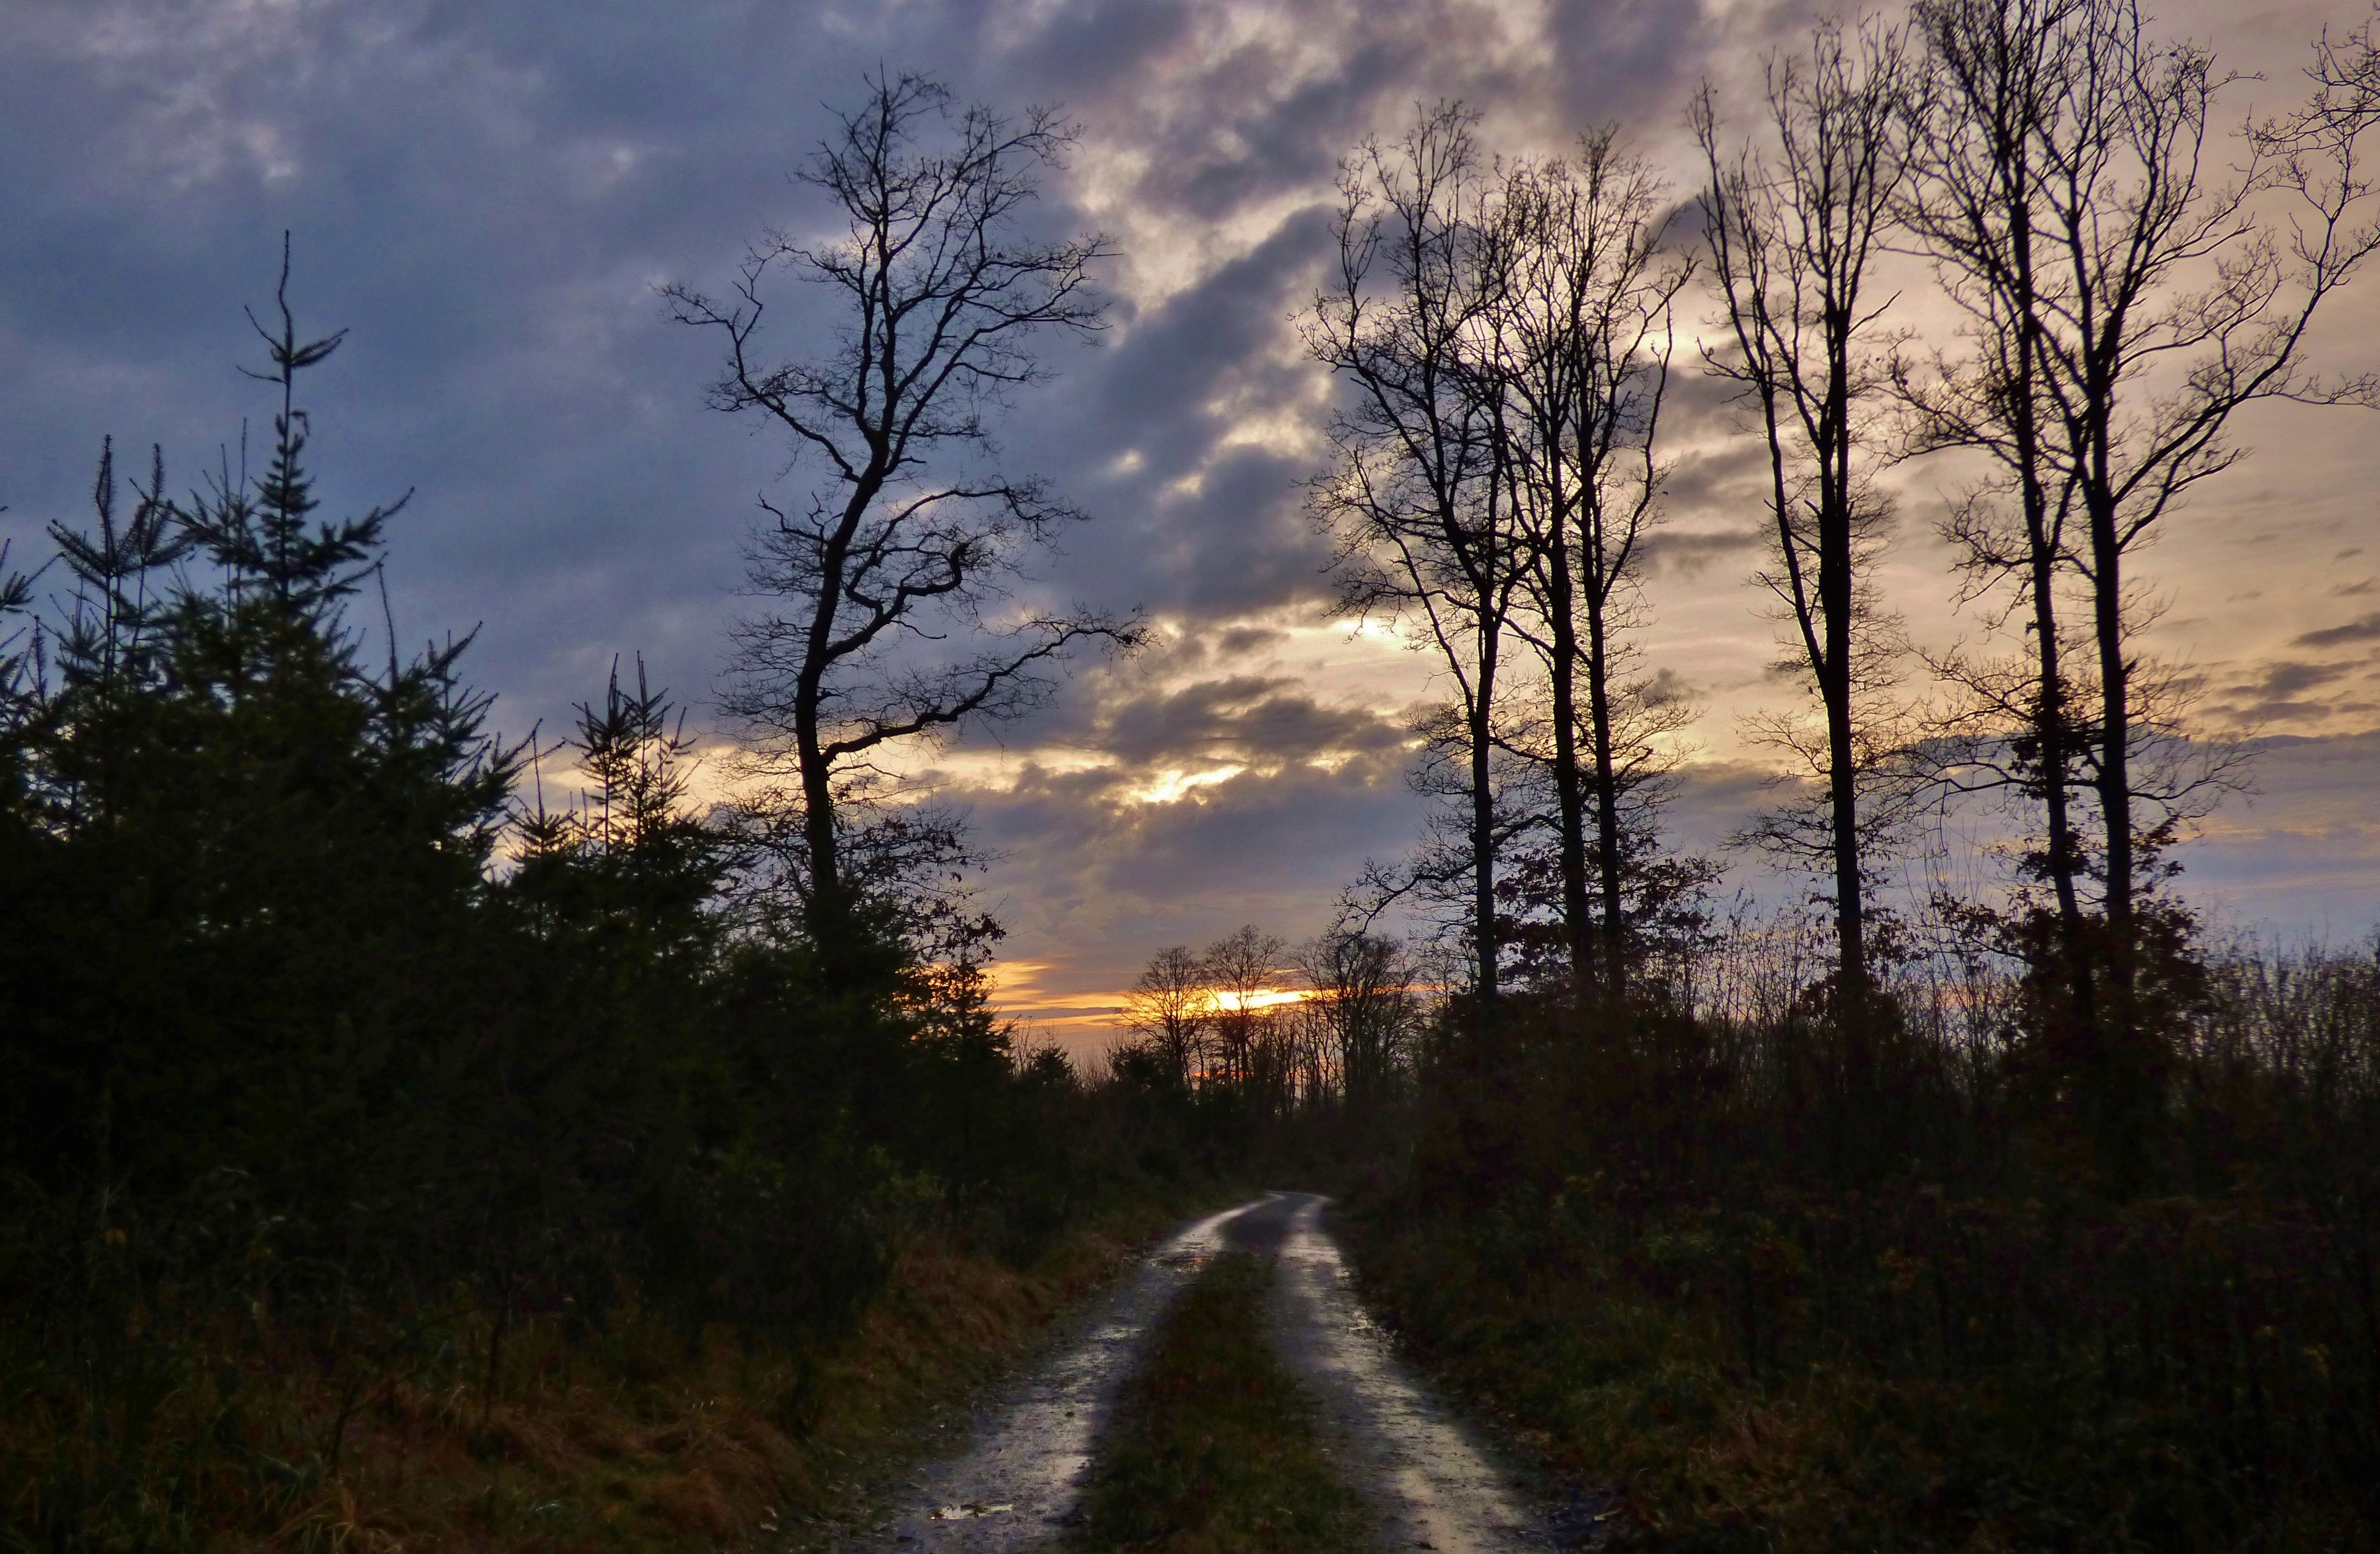
landscape, tree, nature, forest, grass, wilderness, branch, winter, cloud, plant, sky, sunrise, sunset, mist, prairie, sunlight, morning, dawn, dusk, evening, autumn, season, trees, luxembourg, woodland, december, habitat, forest path, rural area, natural environment, atmospheric phenomenon, woody plant